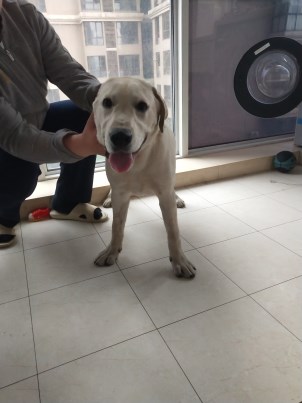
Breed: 3580-n000122-Labrador_retriever